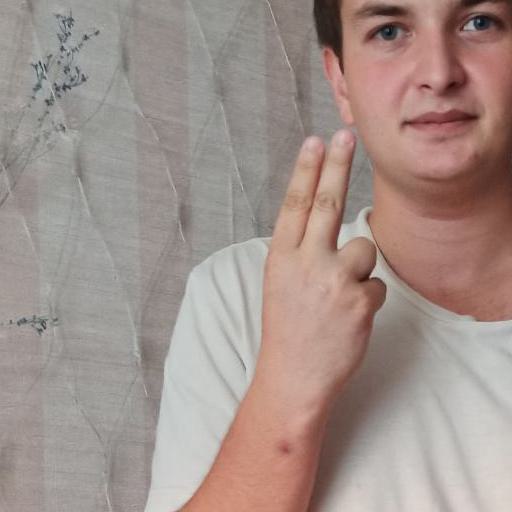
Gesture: two_up_inverted